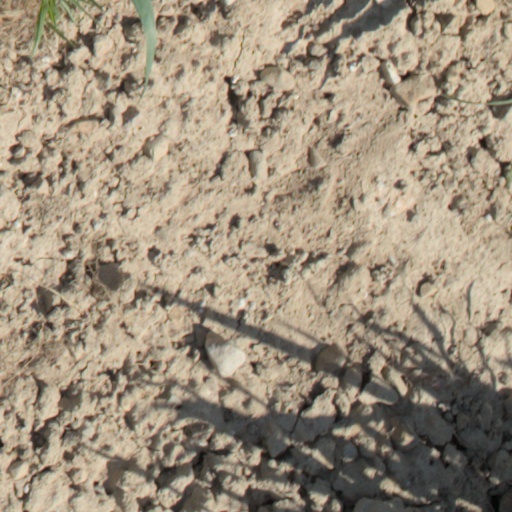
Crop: wheat